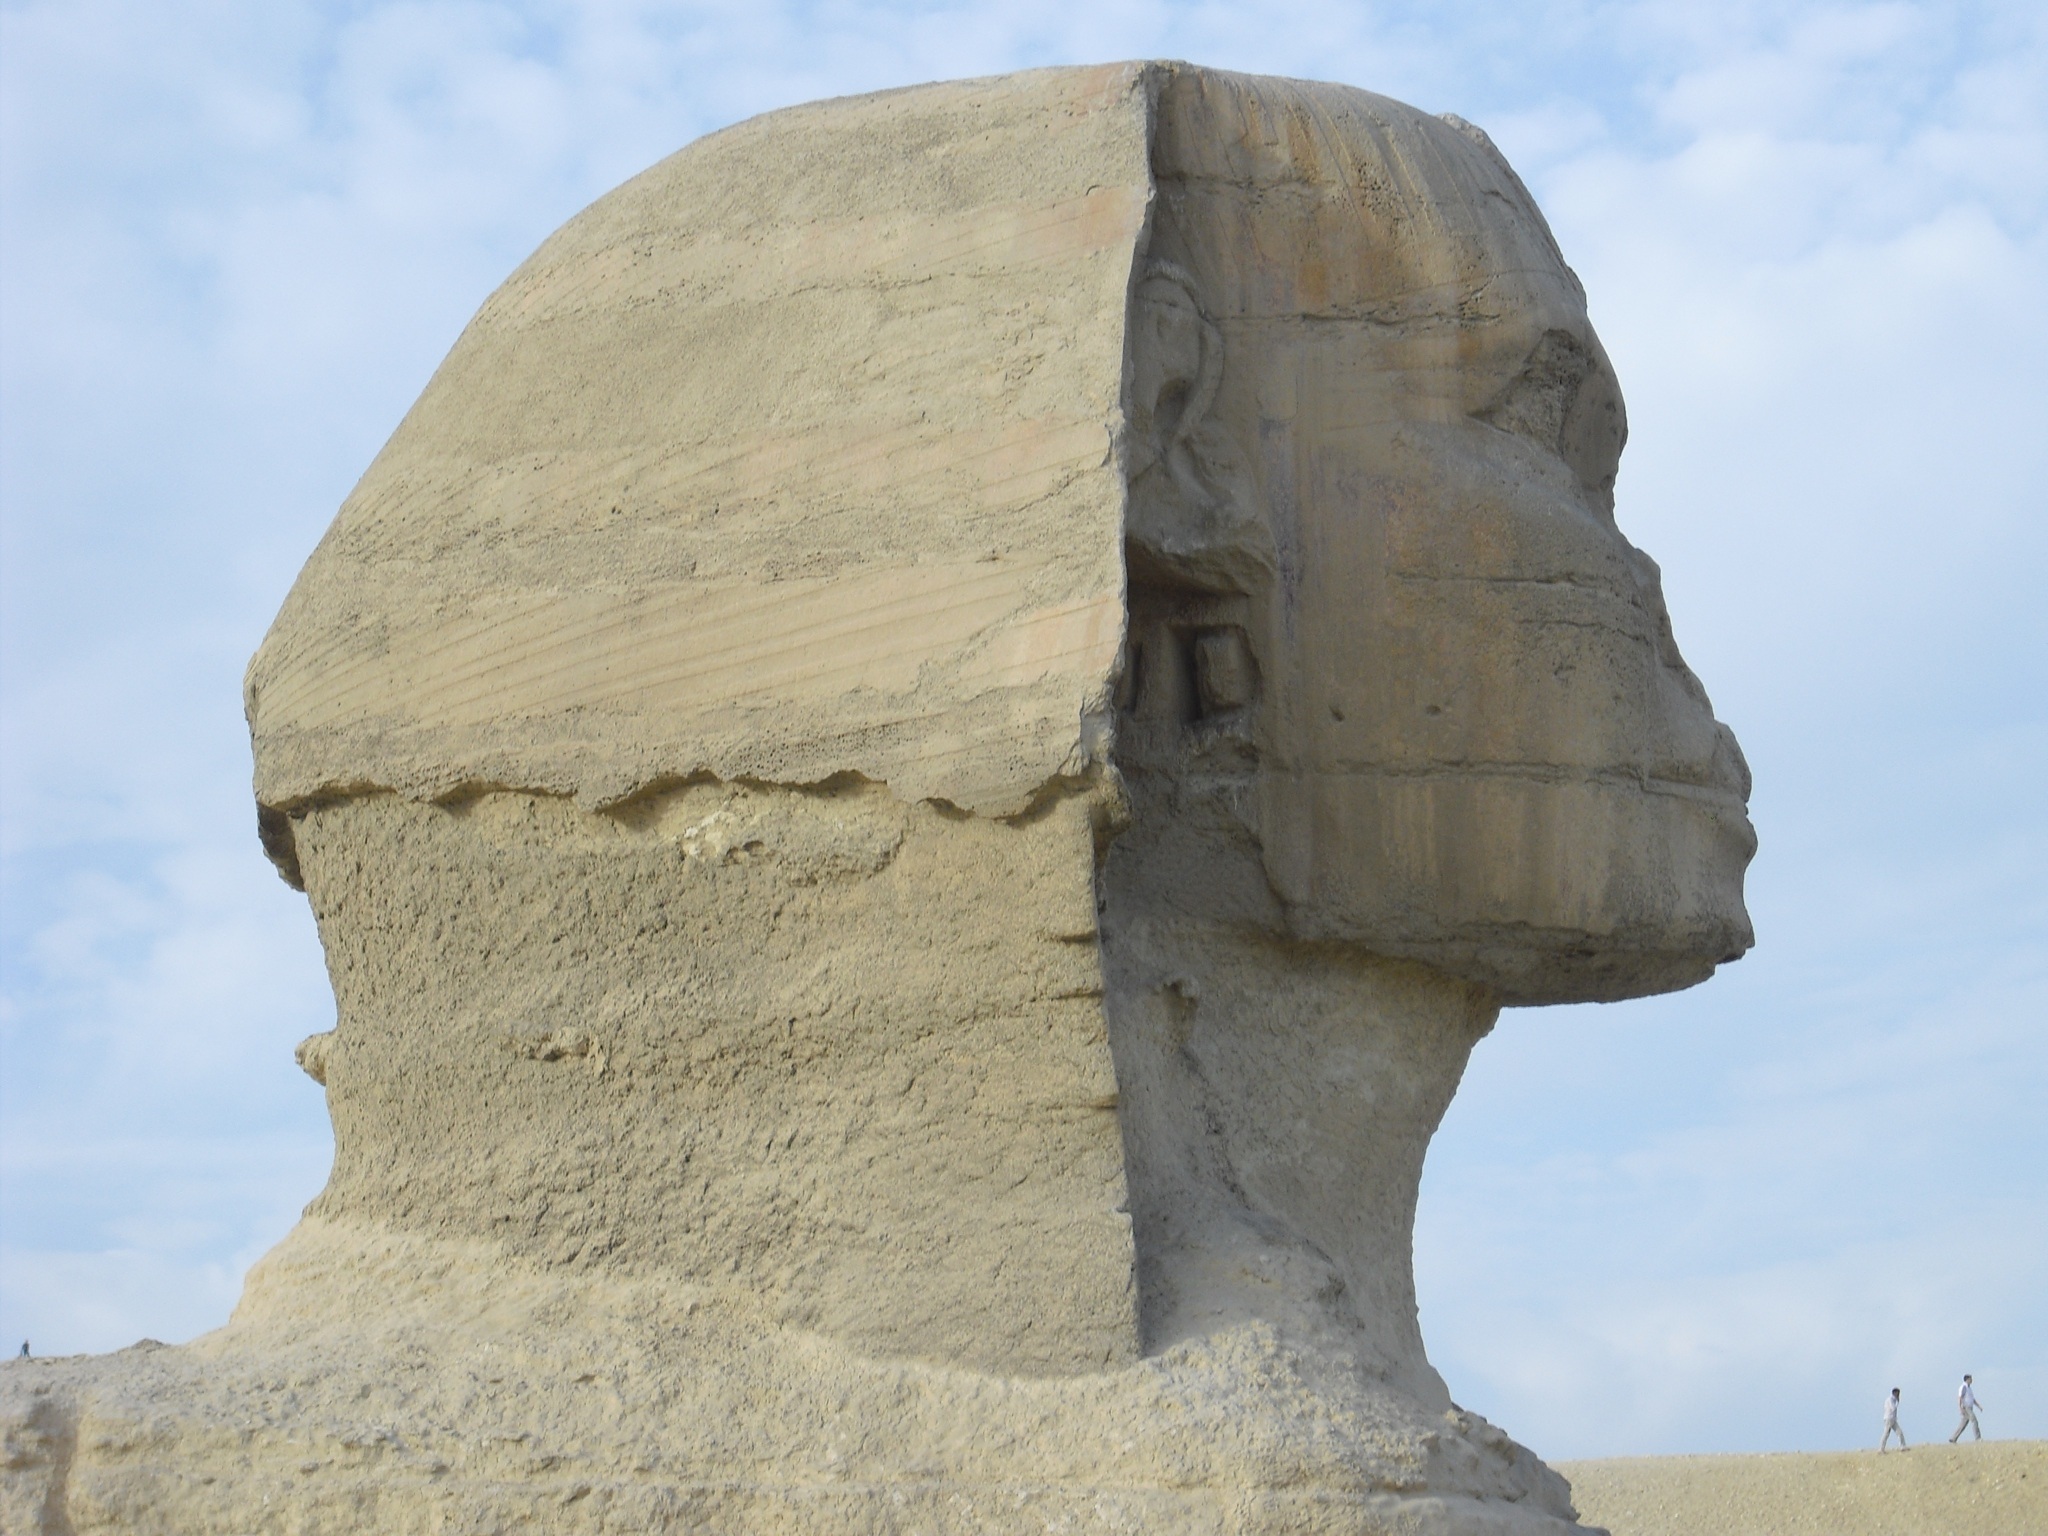
sand, rock, old, monument, formation, statue, arch, terrain, material, egypt, sculpture, art, geology, temple, ruins, badlands, sphinx, giza, cairo, monolith, stone head, hyman head, limestone statue, lion's body, human head, ancient history